Question: Please indicate a possible affordance area of bicycle that can be used for sitting
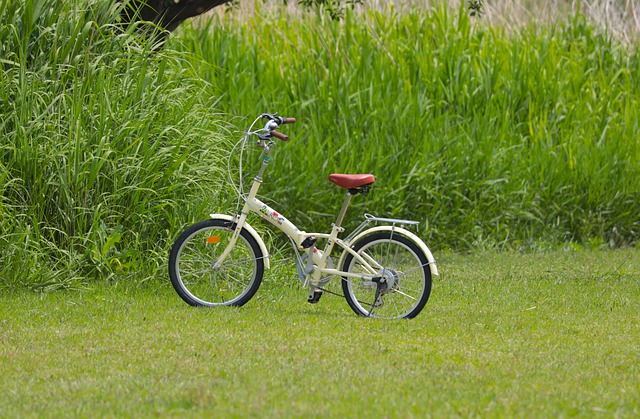
Answer: [328, 174.5, 380, 197.5]